Lebkuchen

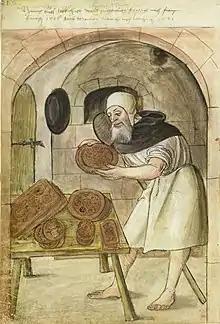
A from a manuscript , in the

Sometime in history bakers noticed that honey-sweetened dough would undergo a natural fermentation process when stored in a cool location for several weeks, creating air bubbles that would improve the quality of the bread. was started in November and baked in December after undergoing this fermentation period.